Tel Aviv

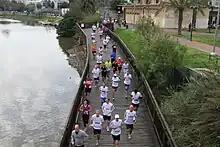
The Tel Aviv Marathon going through Yarkon Park

In the 1920s Tel-Aviv gradually became the center of art in Israel. In 1919, several prominent Olim from Odessa arrived in the Ruslan ship. In 1920 some of these set up the HaTomer art cooperative as well as opened the first modern art exhibition in Israel. In the 1925 following the return of Isaac Frenkel Frenel from Paris and his opening of the Histadrut art studio, and the introduction of École de Paris influence; Tel Aviv grew to supplement Jerusalem in its cultural importance in the visual arts; especially in respect to modern art. In the late 1920s to 1940s Tel Aviv painters were heavily influenced by the École de Paris, painting Tel Aviv's urban landscape, people and cafes in a manner influenced by Soutine, Pascin, Frenel, Chagall and others from the School of Paris. Tel Aviv's bohemian culture was characterized by cafes such as Kassit which attracted numerous writers and painters. Numerous exhibitions were held in the Ohel theatre and the Herzliya Hebrew Gymnasium prior to the opening of museums. Reuben Rubin and Nahum Gutman also worked and painted in the city, painting in the naive style. Tel Aviv hosts the Tel Aviv museum of art, established in 1932 in Meir Dizengoff's house, since having moved to a new larger location in 1971, as well as numerous galleries.